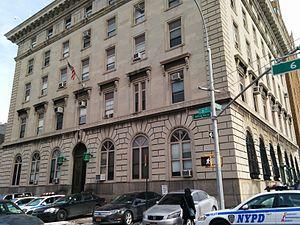
Brooklyn Nine-Nine est une série télévisée américaine créée par Dan Goor et Michael Schur, diffusée entre le 17 septembre 2013 et le 20 mai 2018 sur le réseau Fox et depuis le 10 janvier 2019 sur le réseau NBC. Au Canada, elle est diffusée en simultané sur Citytv.